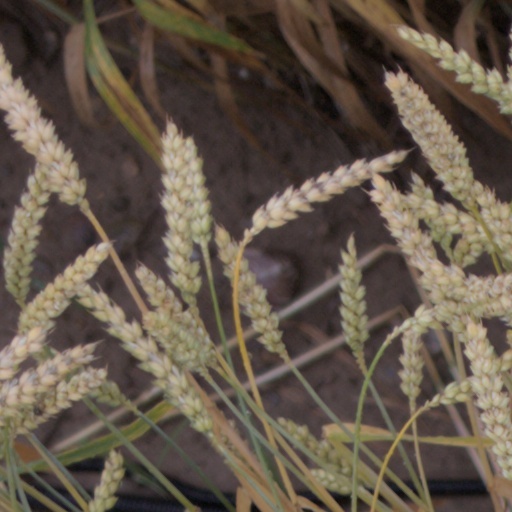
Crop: wheat